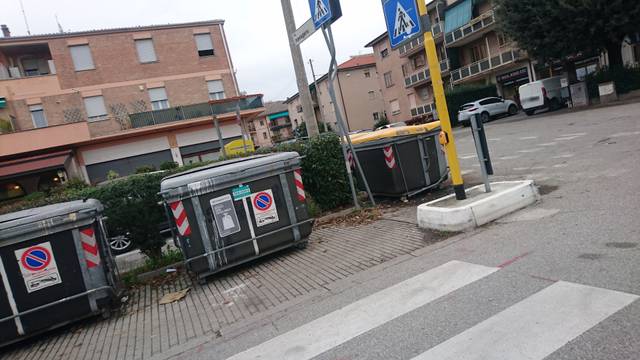
Region: Italy
Coordinates: 45.386, 11.897